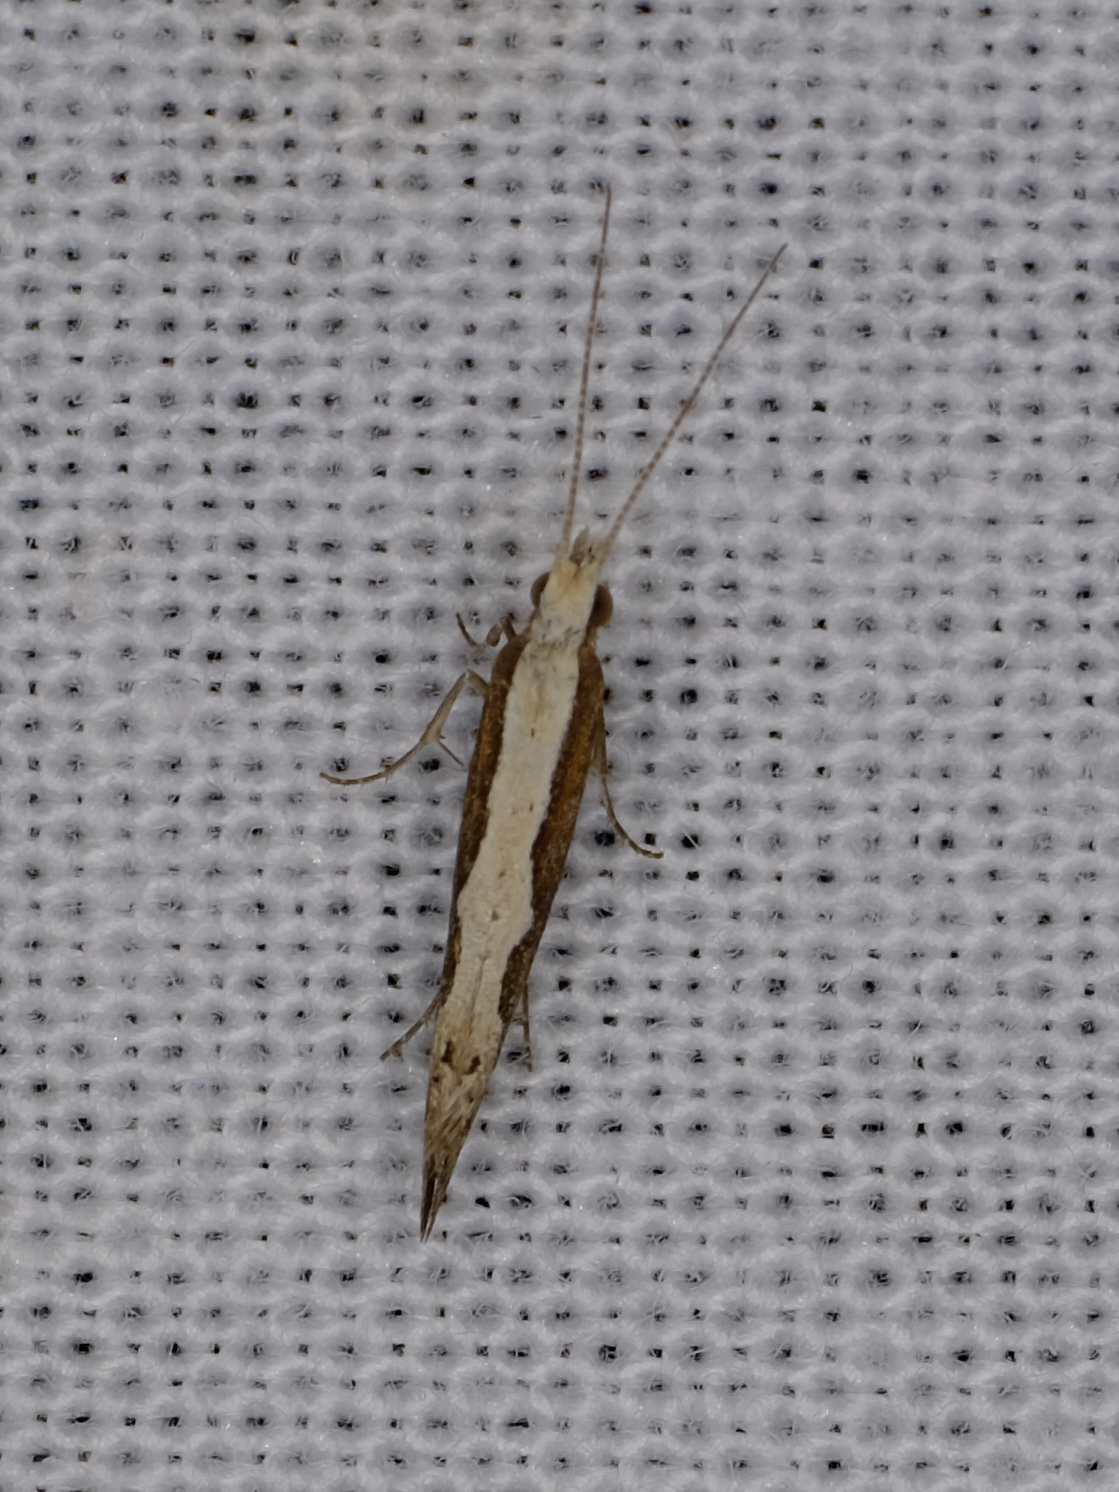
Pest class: diamondback_moth